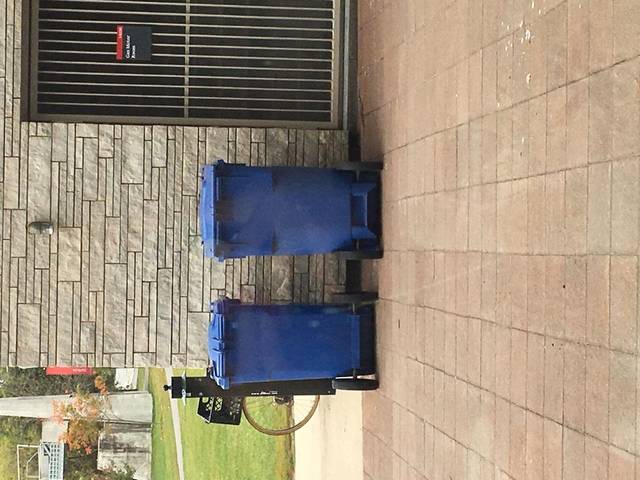
Region: Canada
Coordinates: 45.382, -75.696